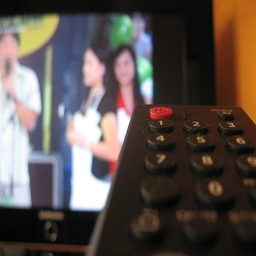
a black controller and a color television set
Looking along the length of a remote control at a television
there is a control being held in front of a television
A close shot of a remote pointing at the TV.
A close up of a remote aimed at a tv screen.